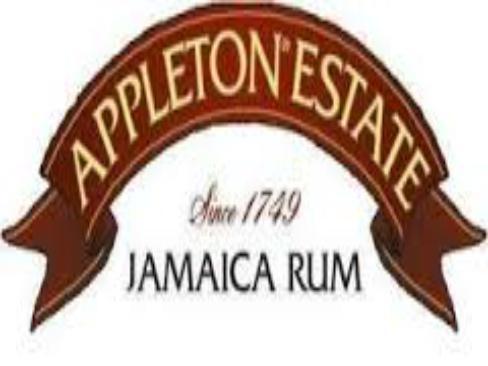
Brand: Appleton Estate
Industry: Food